Wuxi

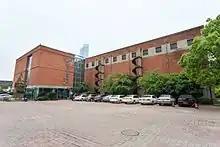
Wuxi Ethnic Industry and Commerce Museum

The prefecture-level city of Wuxi administers seven county-level divisions, including 5 districts and 2 county-level cities. The information here presented uses the metric system and data from the 2020 Census.